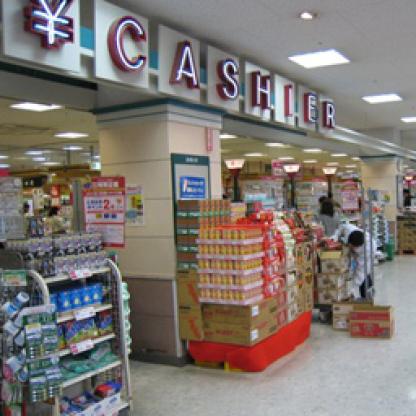
Scene: Indoor